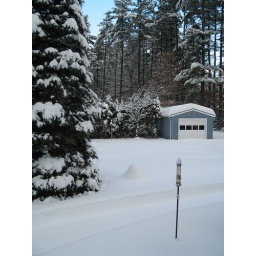
There is a bird bath under the pyramid shaped pile next to the pine tree